Broadway–Paterson station

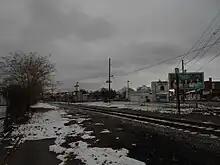
The ROW near station site in 2014

The Passaic–Bergen–Hudson Transit Project is a project by NJ Transit to possibly reintroduce passenger service on a portion of the NYSW right-of-way (ROW) in Passaic, Bergen and Hudson counties using newly built, FRA-compliant diesel multiple unit rail cars. A Madison Avenue station stop would be located southwest of the grade crossing between the intersections of Broadway with Madison Avenue and East 18th Street. It is one of several proposed for Paterson. Plans call for service to run from Hawthorne south through Paterson, east to Hackensack and then southeast to North Bergen, where it would join the Hudson-Bergen Light Rail (HBLR).